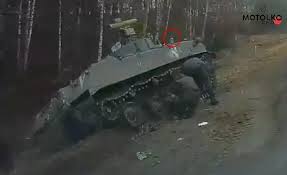
Label: BMD